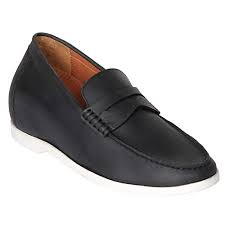
Label: Boat